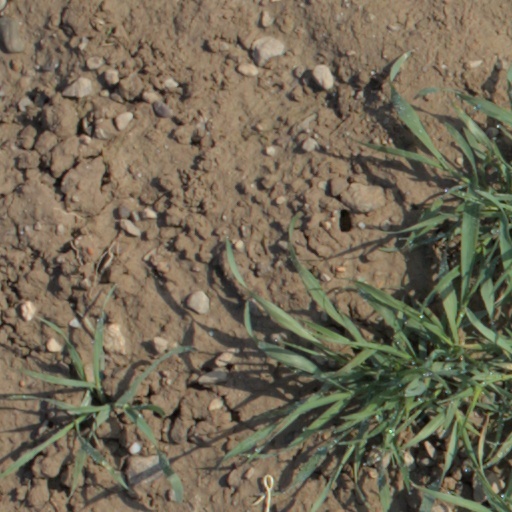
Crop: wheat